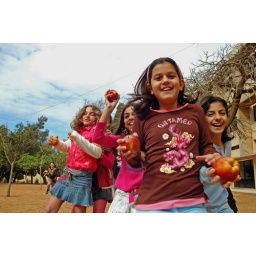
Schoolgirls running in the schoolyard with fruits